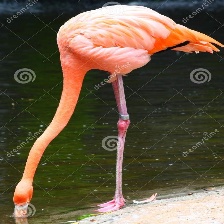
Species: AMERICAN FLAMINGO
Scientific name: PHOENICOPTERUS RUBER